Karel Herbst

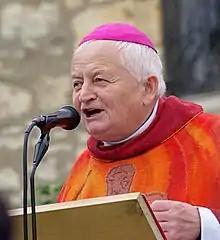
Karel Herbst

Karel Herbst (born 6 November 1943, in Prague) is an emeritus auxiliary bishop of Prague, a titular bishop of Siccesi and Salesian. In the 1980s, he was the main organizer of the Salesian huts, holiday events for children in the Catholic underground. Among their participants he was known as Kája. On February 19, 2002, he was appointed and appointed on 6 April 2002 by the Assistant Bishop of the Prague Roman Catholic Archdiocese. From 1 December 2016, at his own request, he became an emeritus Bishop.